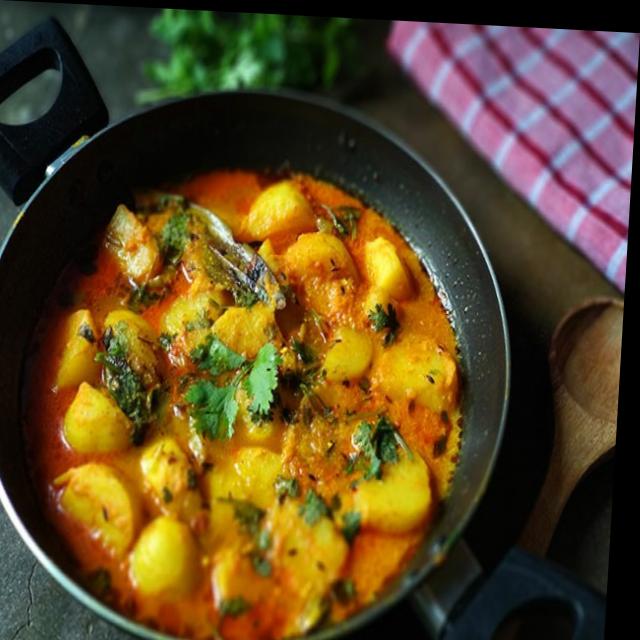
Dish: dum_aloo